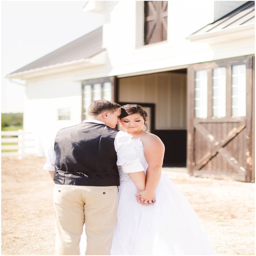
bride and person portraits for a rustic barn wedding !